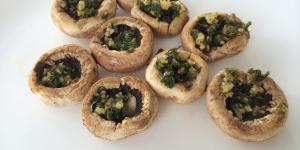
champinones a la plancha rellenos